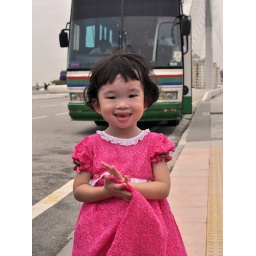
A little girl roaming around in Malaysia. A little too cute to not miss! Her Innocent Joy was completely Instantaneous.